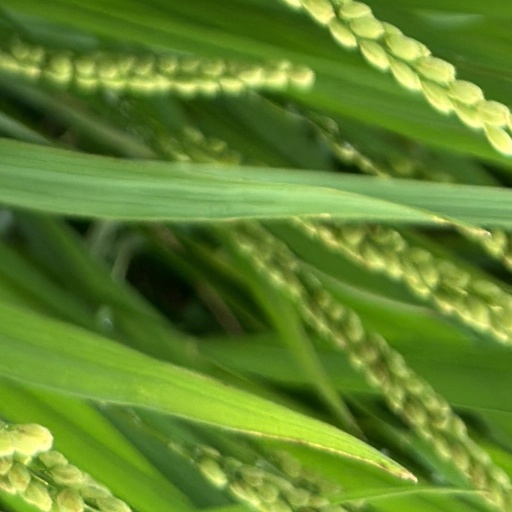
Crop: rice